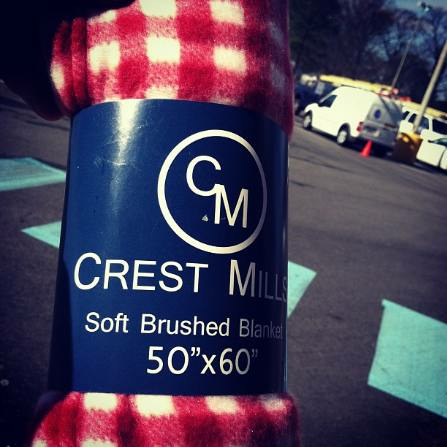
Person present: No